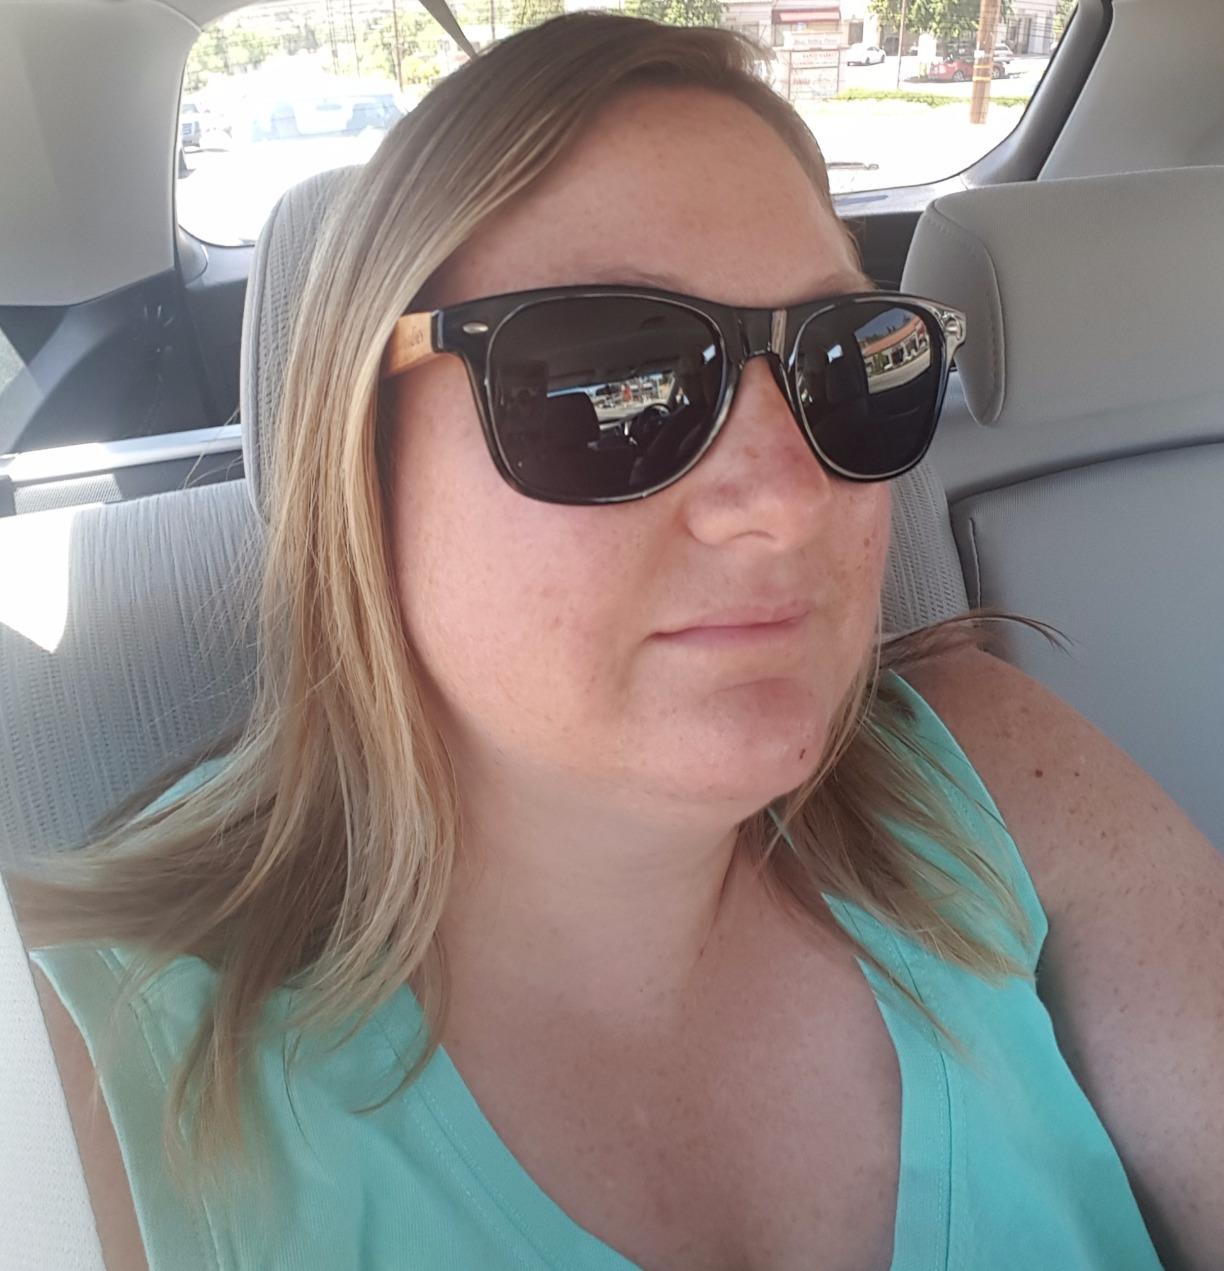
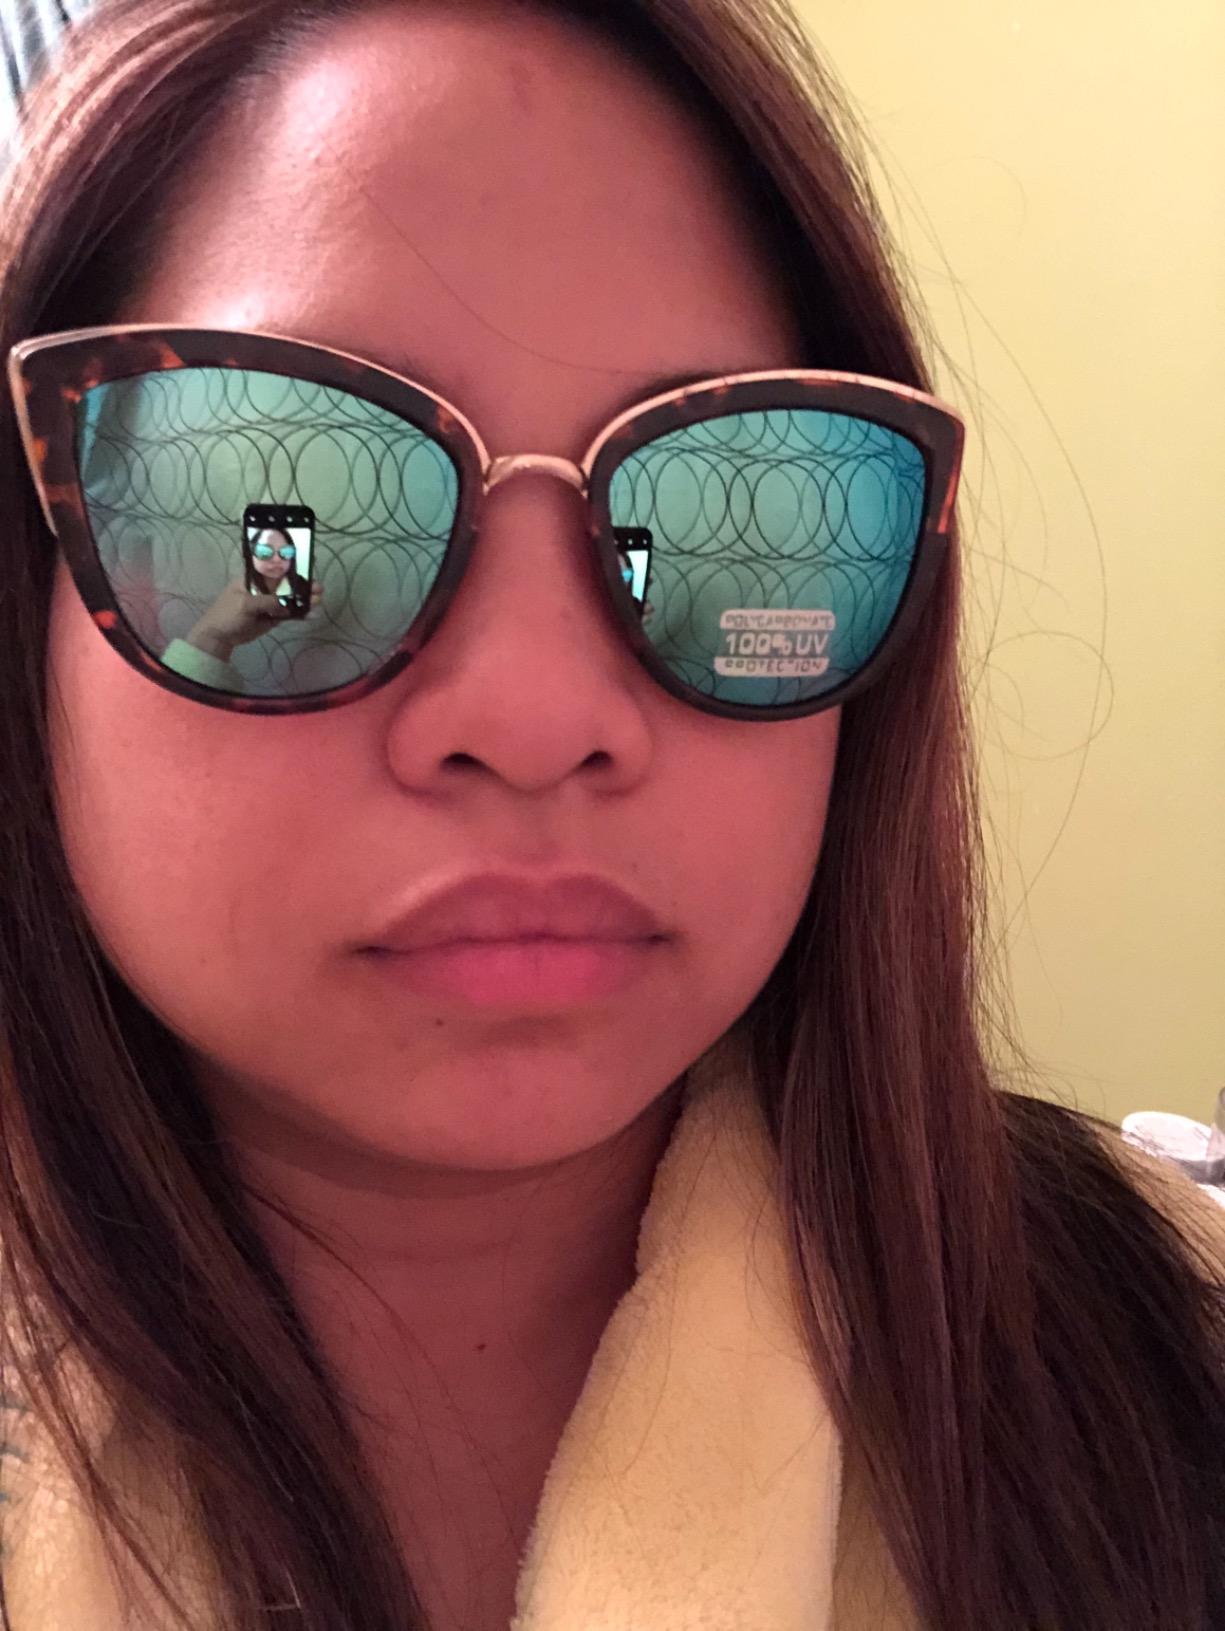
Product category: accessories_sunglasses
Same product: no